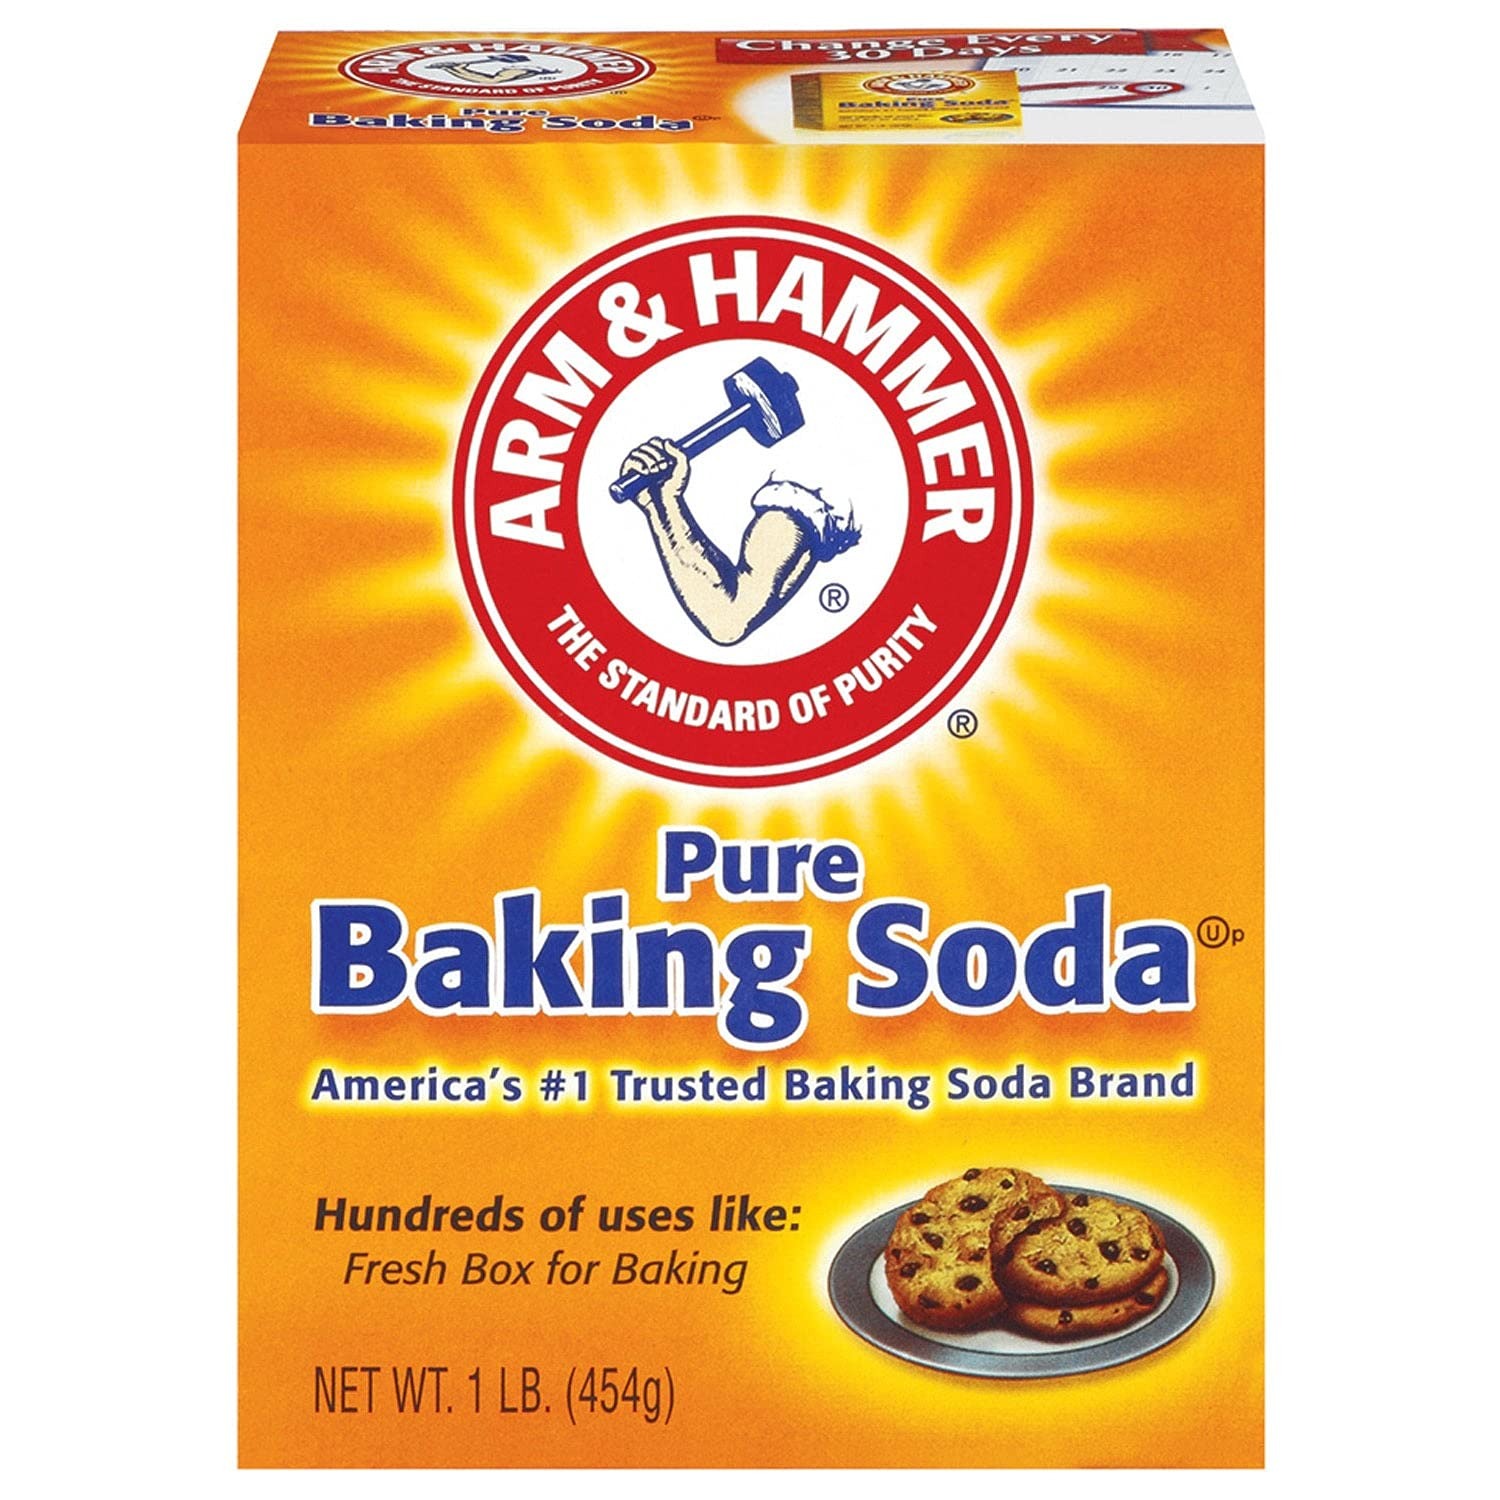
Item Name: Arm & Hammer Baking Soda 1 lb / 454 g by Arm & Hammer
Product Description: Arm & Hammer Baking Soda No Scent Disposer & Drain Cleaner 16 oz. Powder. Discover the secret of ARM and HAMMER Baking Soda, the simple solution for a clean and fresh home. Baking soda is the most versatile product in your home and ARM and HAMMER is the most recognized brand. You know that Baking soda is great for cooking and baking. Now, discover more than 100 ways to save time and money with Baking Soda, from cleaning your carpets to getting rid of pet odors, making laundry sparkle, creating inexpensive craft for kids, and even enjoying a spa-worthy pedicure. Whether you need a quick solution for mopping dirty kitchen floors, a non-abrasive way to scrub bathroom countertops, or a chemical-free way to clean toys, furniture, pots and pans, we've got tips to make every room in your home shine and smell fresh. Put ARM and HAMMER to work all around your home! With its natural pure and gentle cleaning power, there isn't a place in your home where dirt and odors are safe.
Value: 16.0
Unit: Ounce

Price: 1.79